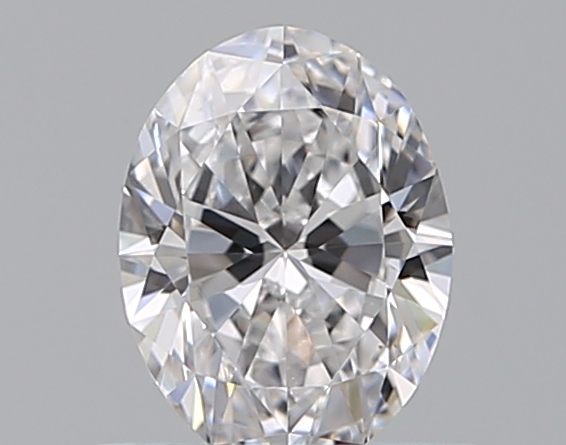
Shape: oval
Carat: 0.5
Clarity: VS1
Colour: D
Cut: EX
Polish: EX
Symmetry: VG
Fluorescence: N
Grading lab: GIA
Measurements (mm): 6.08 x 4.53 x 2.73